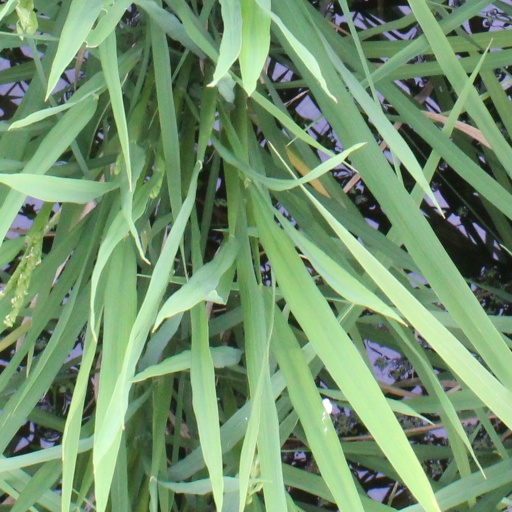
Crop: rice